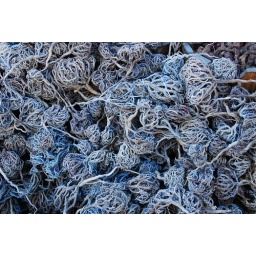
crazy dried sea plant that expands when u put it in water